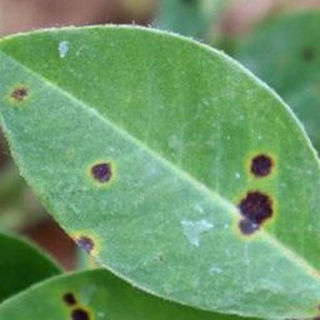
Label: groundnut_early_leaf_spot